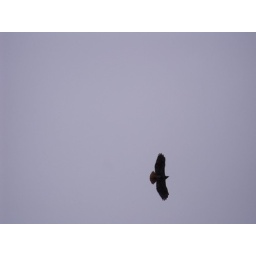
hawk flying against the overcast sky, note the red tail feathers